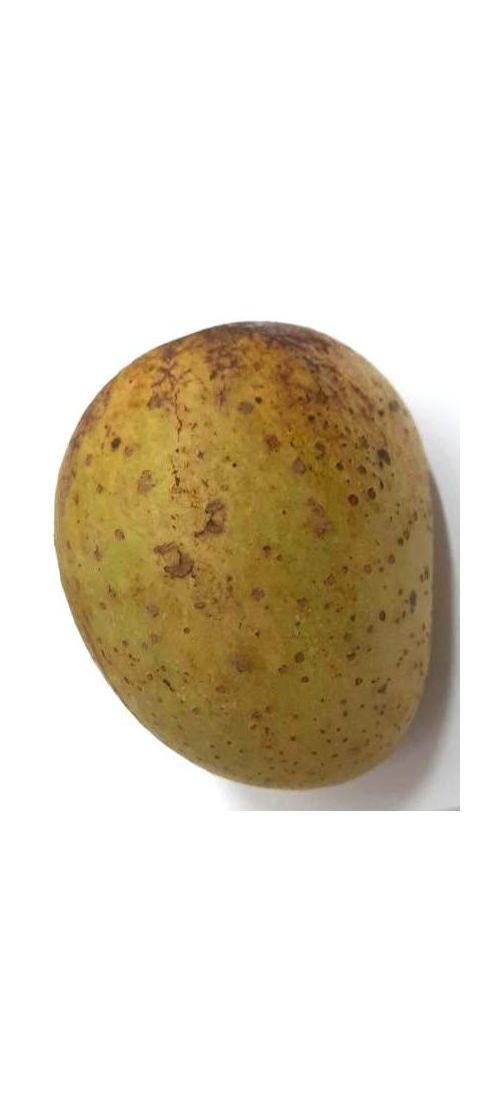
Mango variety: Gourmoti